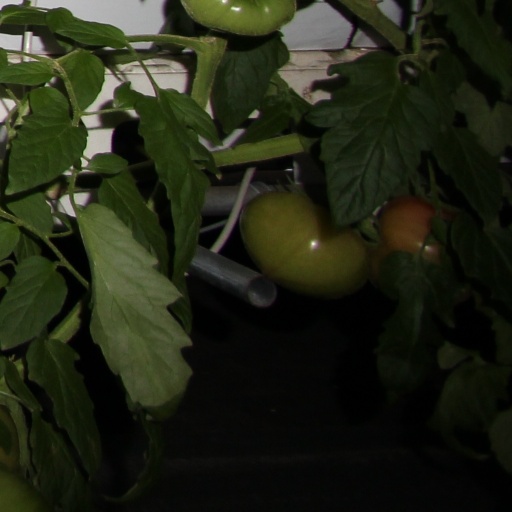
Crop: tomato